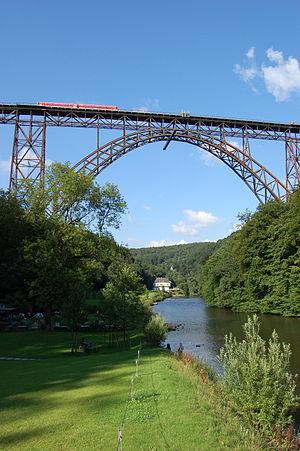
La Wupper est une rivière de Rhénanie-du-Nord-Westphalie, appelée Wipper dans son cours supérieur. Cet affluent du Rhin prend sa source dans la prairie de Marienheide, entre les communes de Börlinghausen et de Meinerzhagen, dans le pays de Berg. Il se jette dans le Rhin à Leverkusen, entre les quartiers de Wiesdorf et de Rheindorf, au terme d'un cours 116,5 km et une dénivelée de 400 m. Son débit moyen est de 17 m³/s à la confluence.
Cette liste de ponts d'Allemagne a pour vocation de présenter une liste des plus célèbres ponts d'Allemagne, tant par leurs caractéristiques dimensionnelles, que par leur intérêt architectural ou historique.